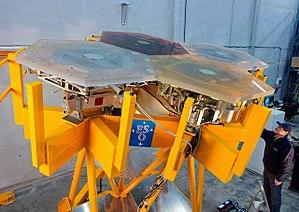
Le Télescope géant européen, en anglais Extremely Large Telescope, est un télescope terrestre, faisant partie de la série des trois télescopes géants en cours de construction, qui doit être inauguré en 2025. Construit par l'Observatoire européen austral il doit permettre des avancées majeures dans le domaine de l'astronomie grâce à son miroir primaire d'un diamètre de 39 mètres.